Sex-determination system

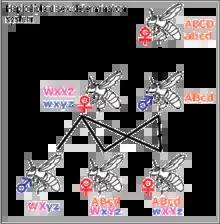
Haplodiploid sex chromosomes

Haplodiploidy is found in insects belonging to Hymenoptera, such as ants and bees. Sex determination is controlled by the zygosity of a complementary sex determiner ("csd") locus. Unfertilized eggs develop into haploid individuals which have a single, hemizygous copy of the "csd" locus and are therefore males. Fertilized eggs develop into diploid individuals which, due to high variability in the "csd" locus, are generally heterozygous females. In rare instances diploid individuals may be homozygous, these develop into sterile males.